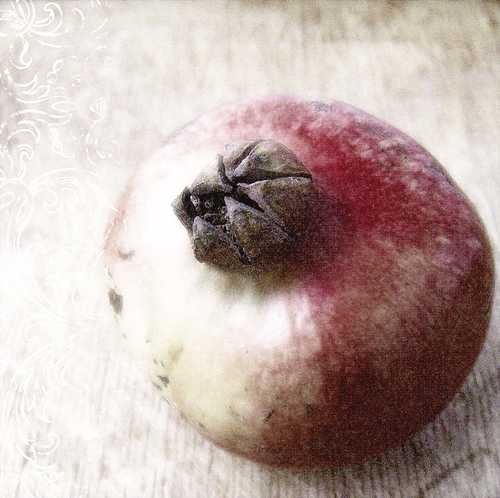
Label: Pomegranate